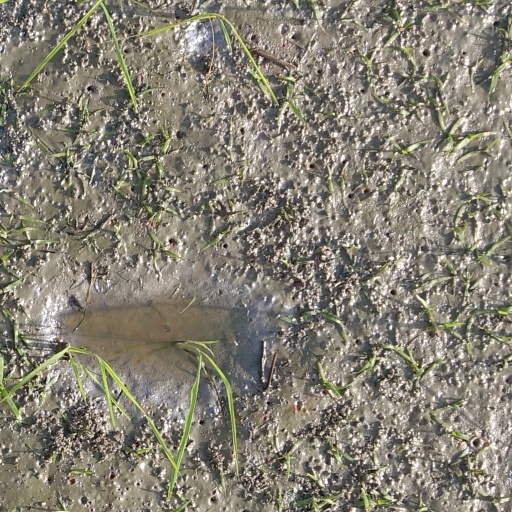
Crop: rice